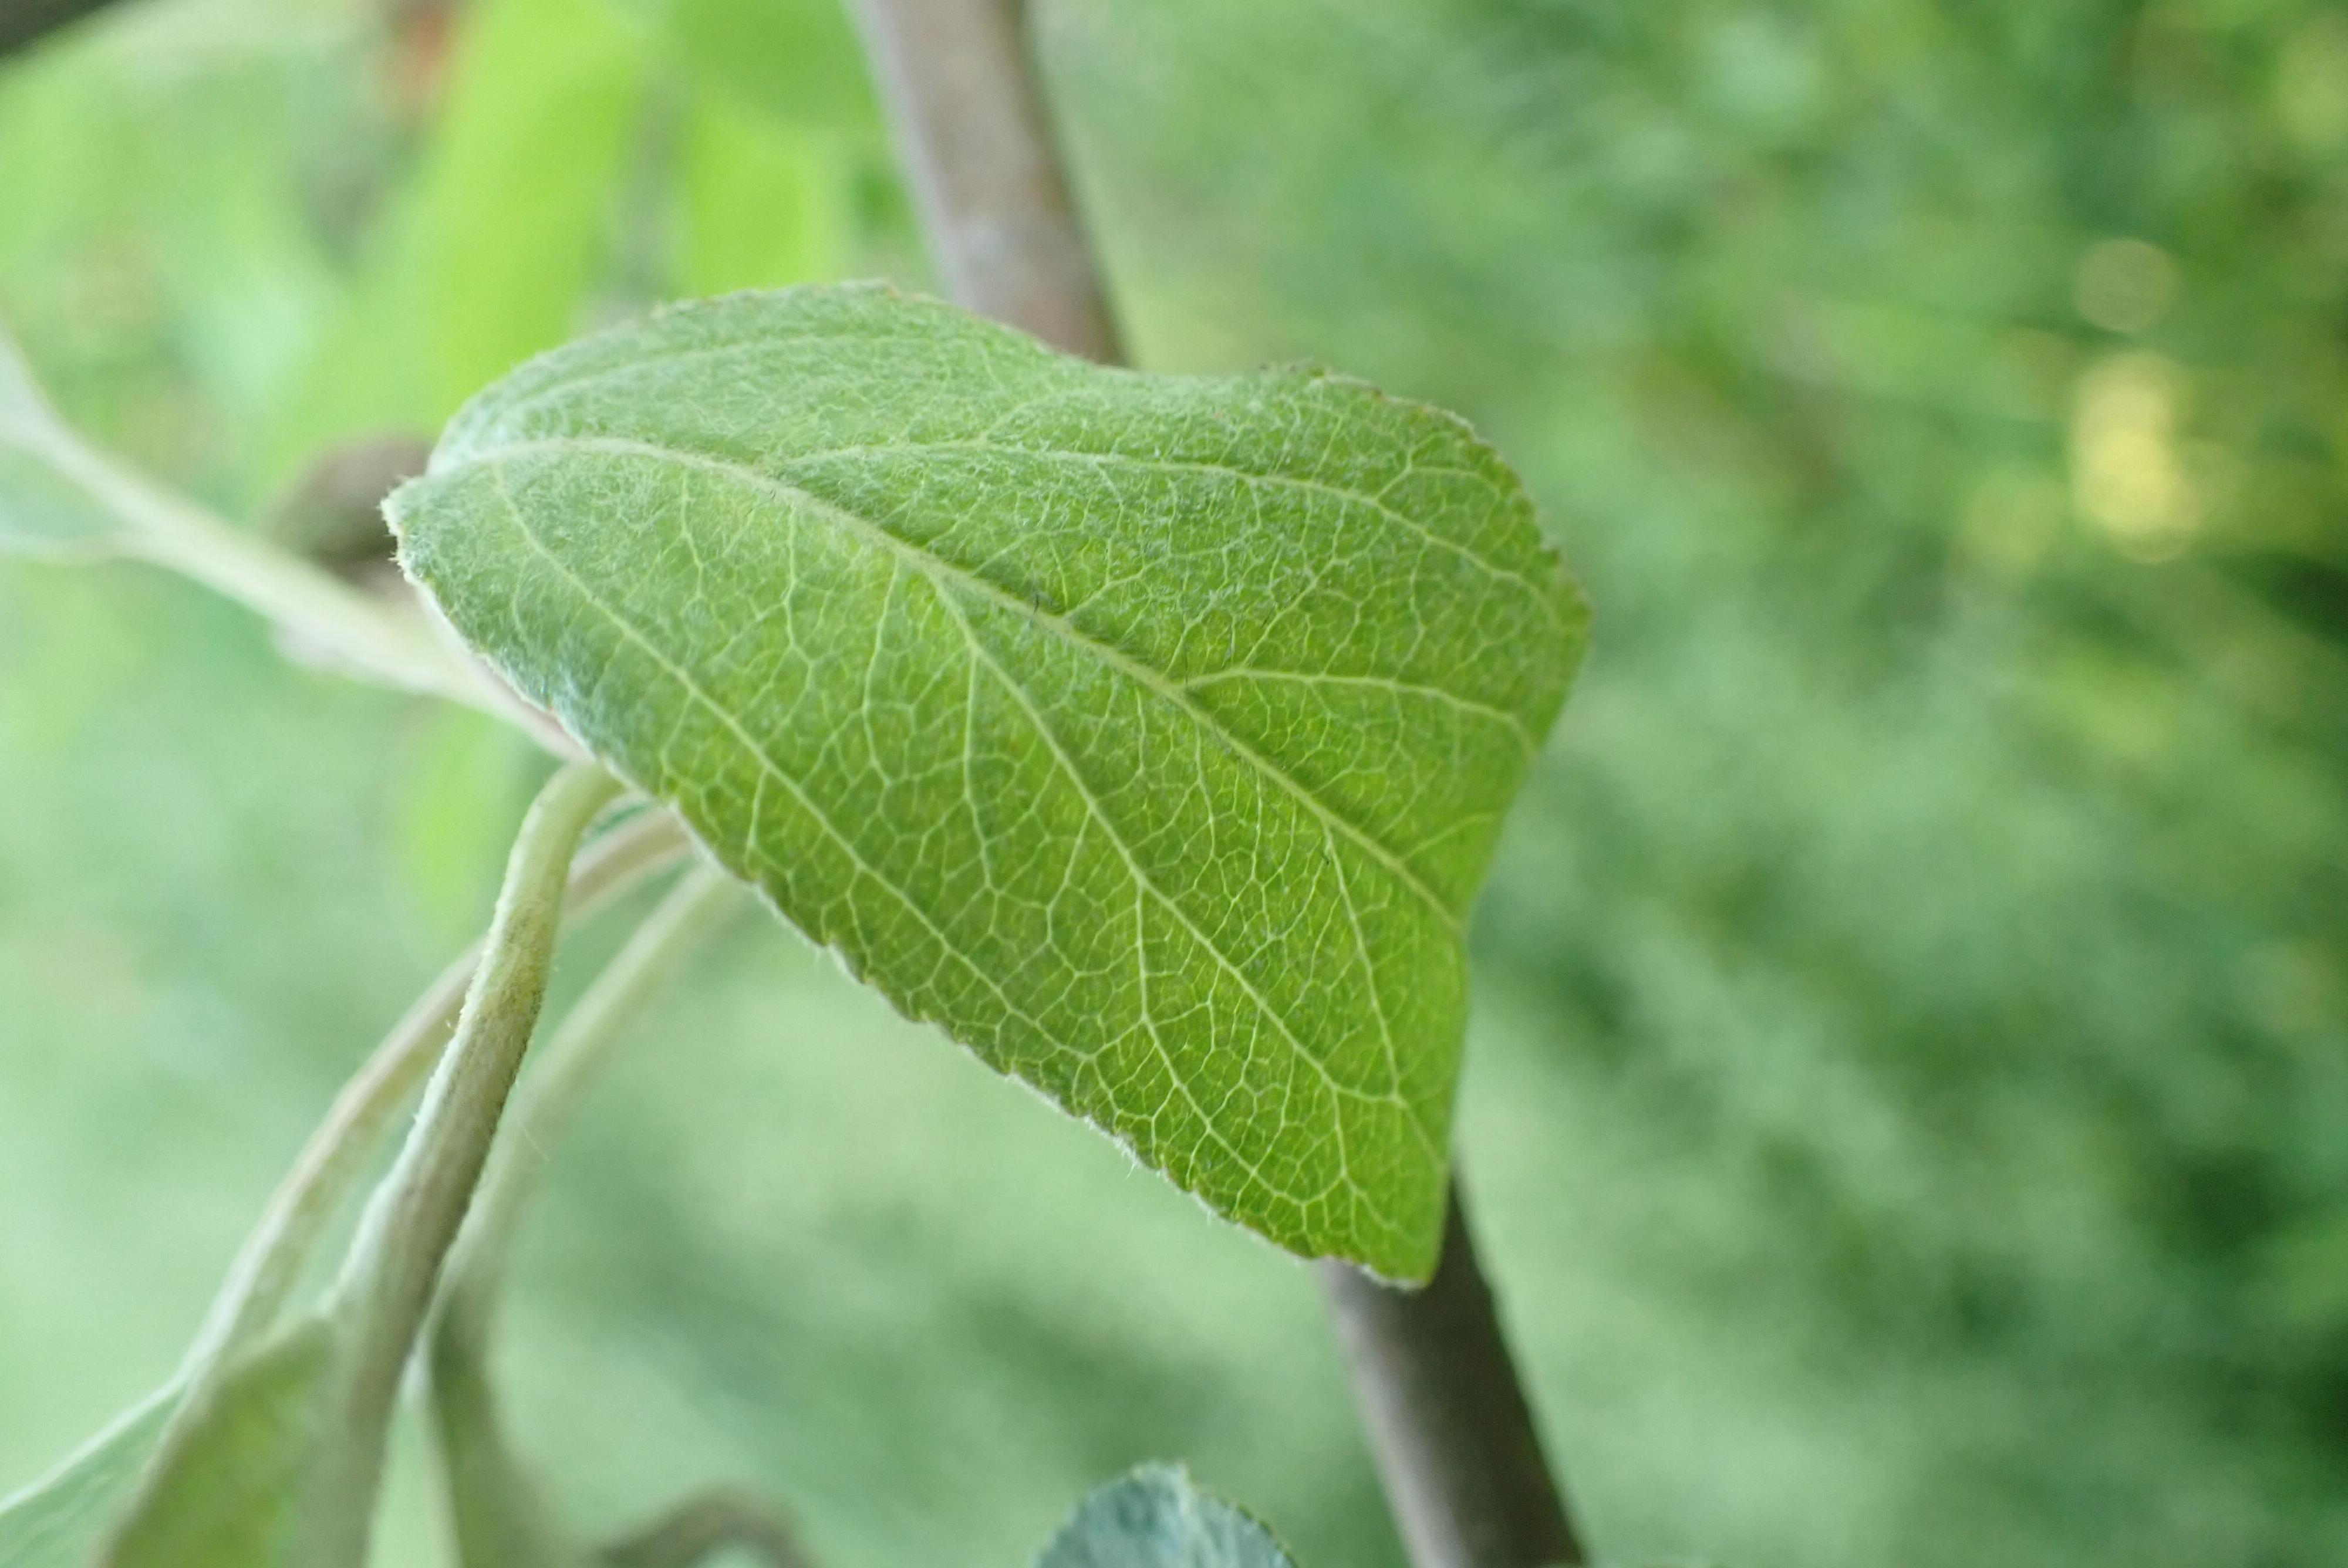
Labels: powdery_mildew